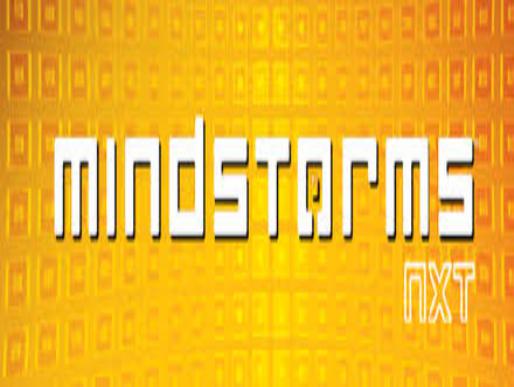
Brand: lego mindstorms
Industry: Leisure